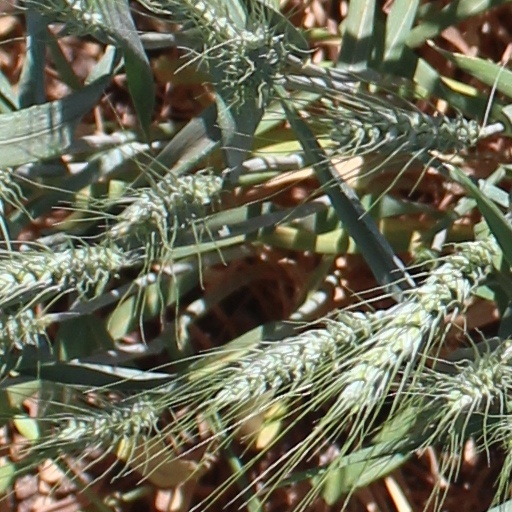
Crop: wheat